Ely, Cardiff

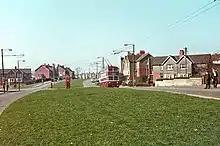
Grand Avenue, 1966

In 1855, the first horse race took place at Ely Racecourse, which took over from the Great Heath racecourse.